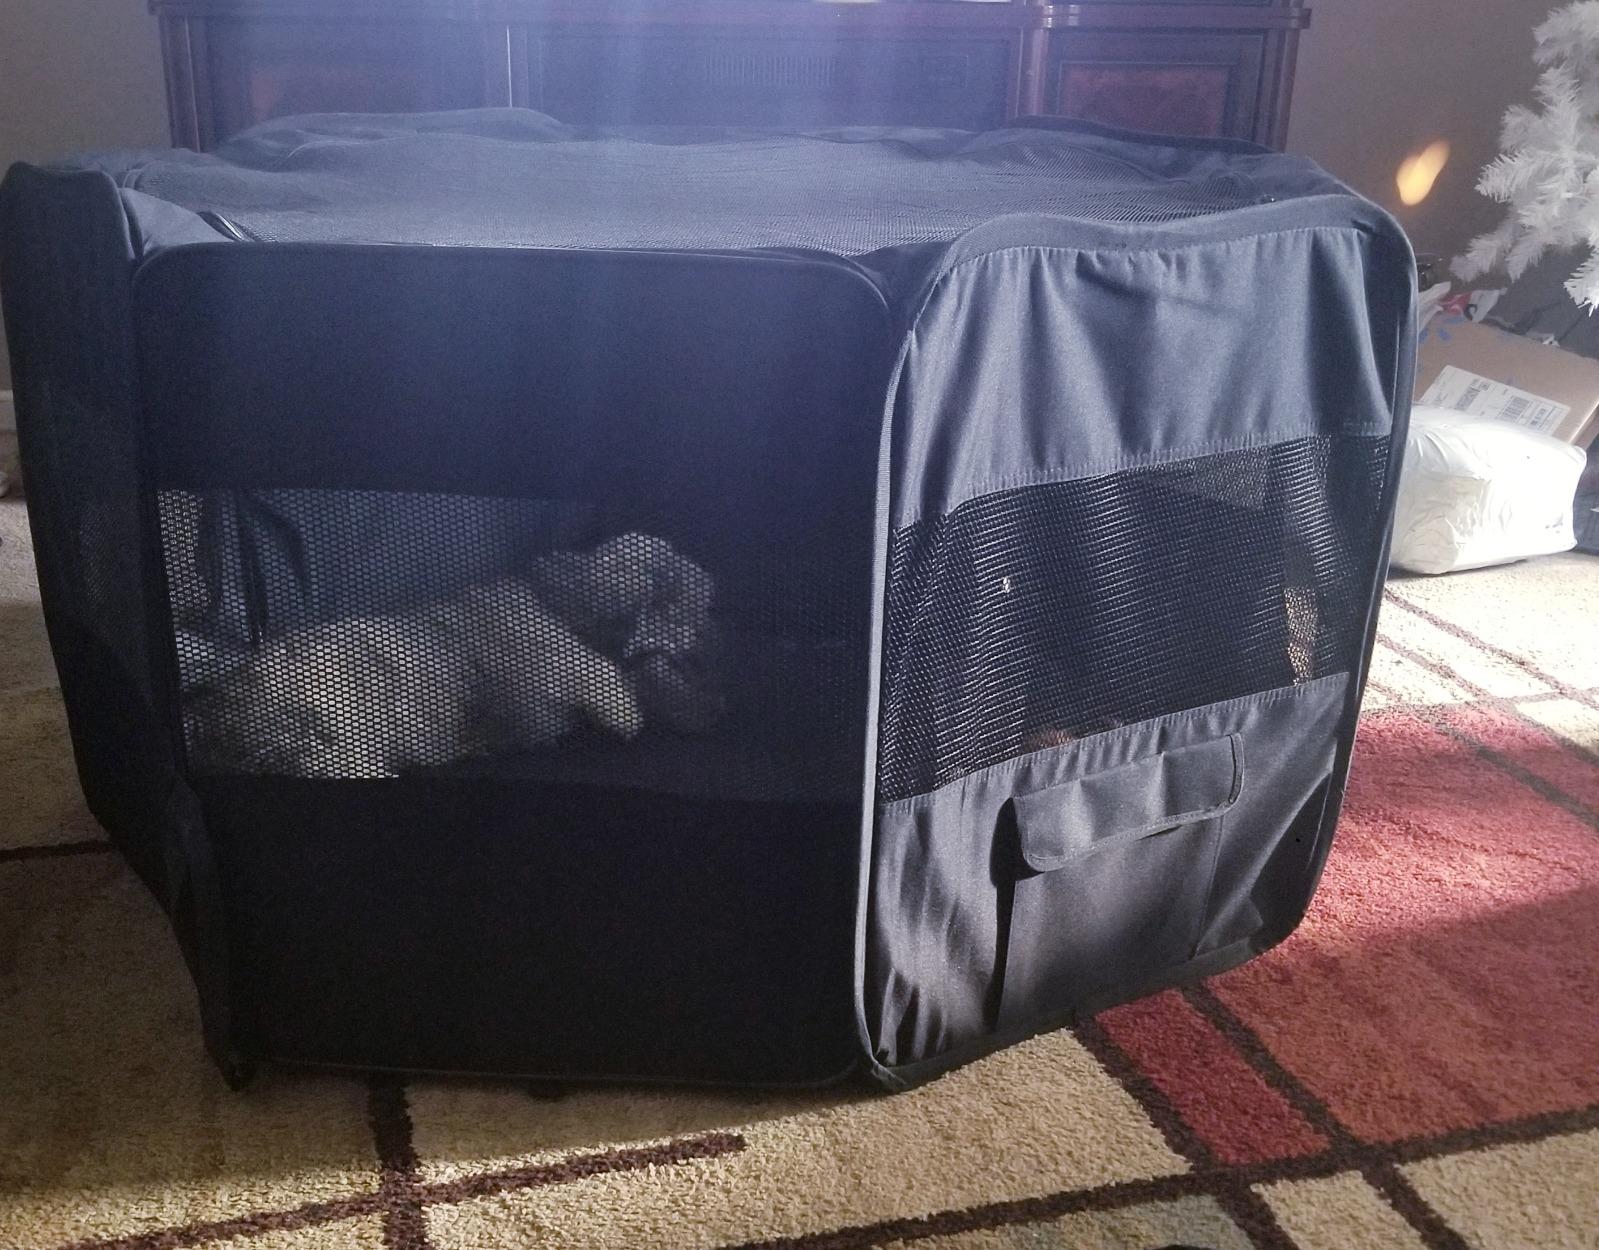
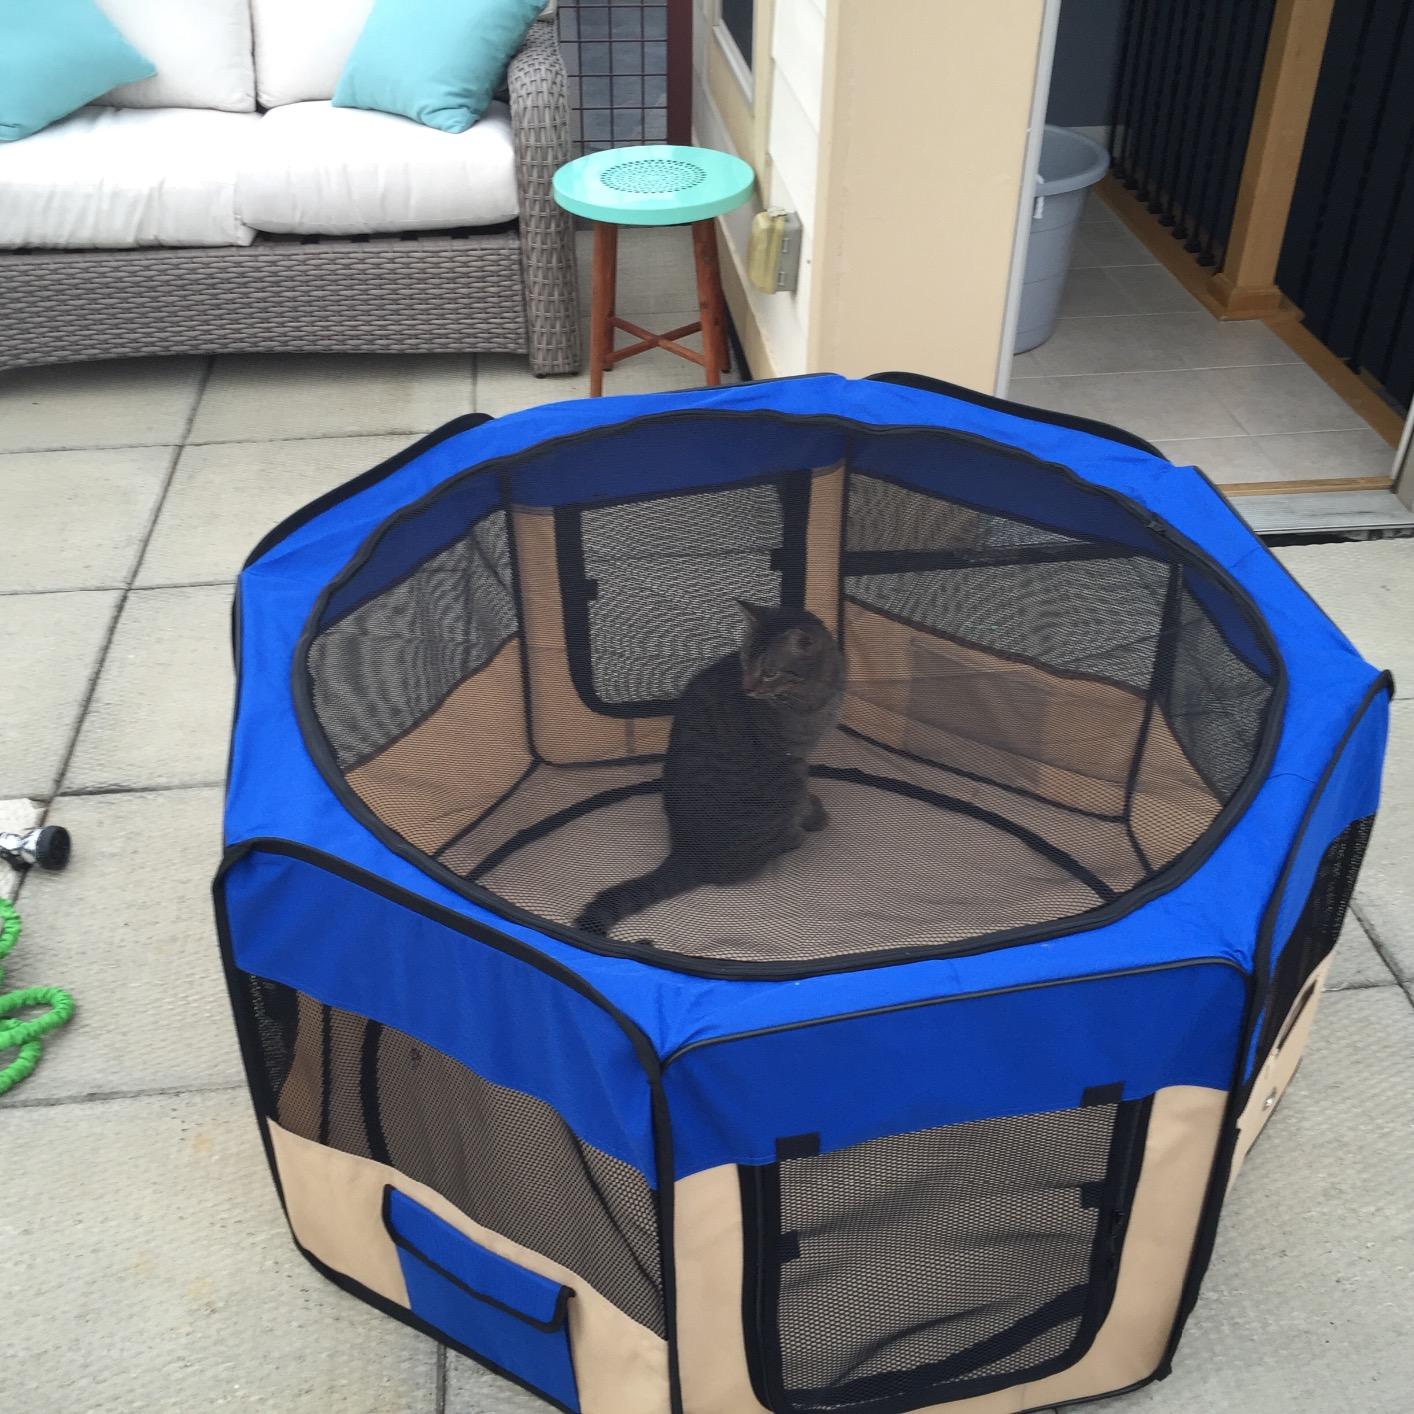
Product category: items_kennel
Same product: no